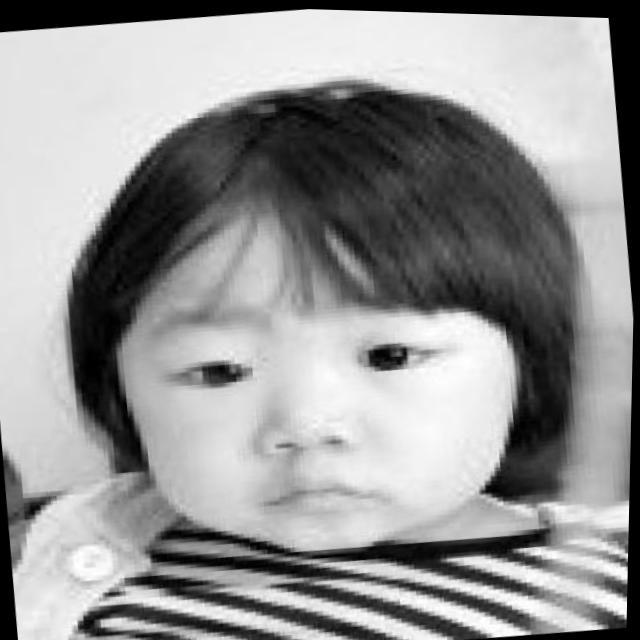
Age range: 0-12